Susan Shaw (conservationist)

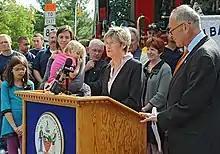
Dr. Shaw at a press conference with Senator Chuck Schumer in Albany, NY, in support of his bill, The Children and Fire Fighter Protection Act

In 2007, Shaw was credited as the first scientist to show that brominated flame retardant chemicals used in household and consumer products have contaminated marine mammals and fish in the northwest Atlantic Ocean. This information helped support toxics policy reform in the state of Maine when the Legislature banned Deca-BDE from household products as of 2010.